John Pagan

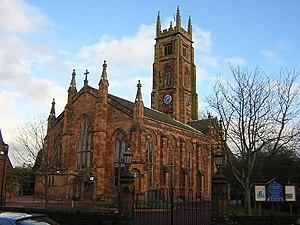
The Parish Church of Bothwell

He was born in Wamphray on 30 June 1830 the son of John Pagan and Mary Hamilton. He was educated locally then studied divinity at Glasgow University graduating MA in 1854. He was ordained into the Church of Scotland and began his ministry at Forgandenny in 1861.